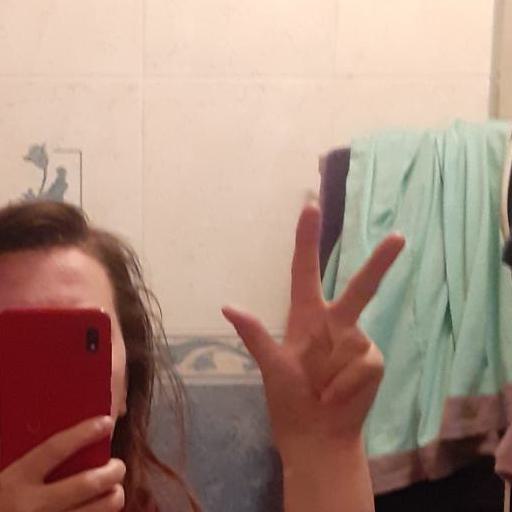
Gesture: three2